Boleskine House Foundation

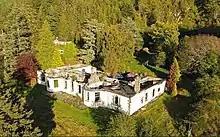
Boleskine House

The Foundation's stated aims are to restore Boleskine House and its gardens, reflecting its history as a Jacobean and Georgian hunting lodge. In 2019 and 2020, the Foundation stated its wish to open the house to the public once the restoration reaches completion, including guided tours of the principal rooms of the house and the surrounding gardens, and an on-site library focused on local Scottish history and Western esotericism.